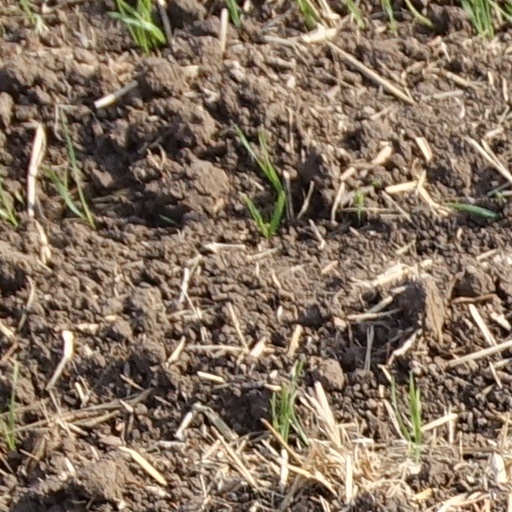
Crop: wheat